Allal al-Fassi

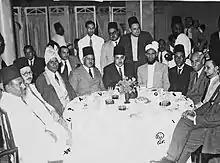
A meeting of nationalist revolutionaries from the Muslim World with Allal al-Fassi on the right

He broke with the party in the mid-1950s, siding with armed revolutionaries and urban guerrillas who waged a violent campaign against French rule, whereas most of the nationalist mainstream preferred a diplomatic solution. In 1956, as Morocco gained independence, he reentered the party, and famously presented his case for reclaiming territories that have once been Moroccan in the newspaper "al-Alam". In 1959, after the left-wing UNFP split off from Istiqlal, he became head of the party.